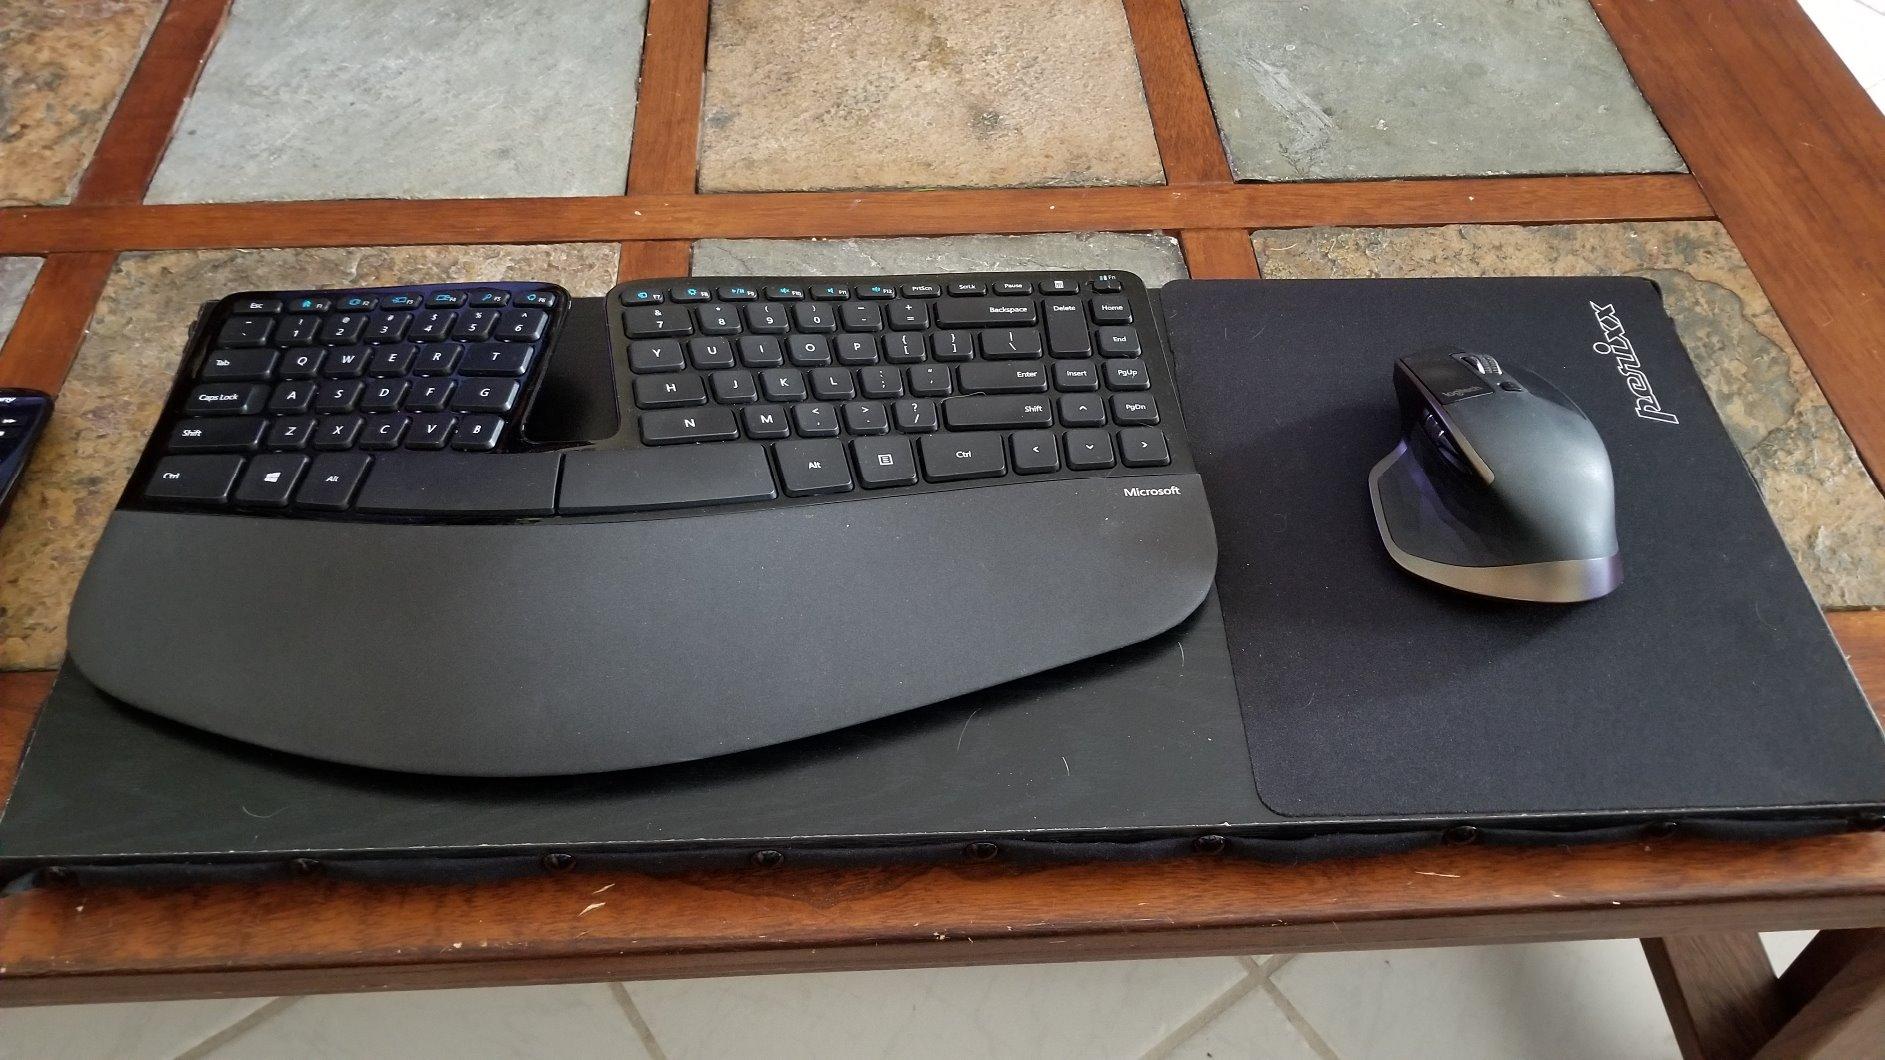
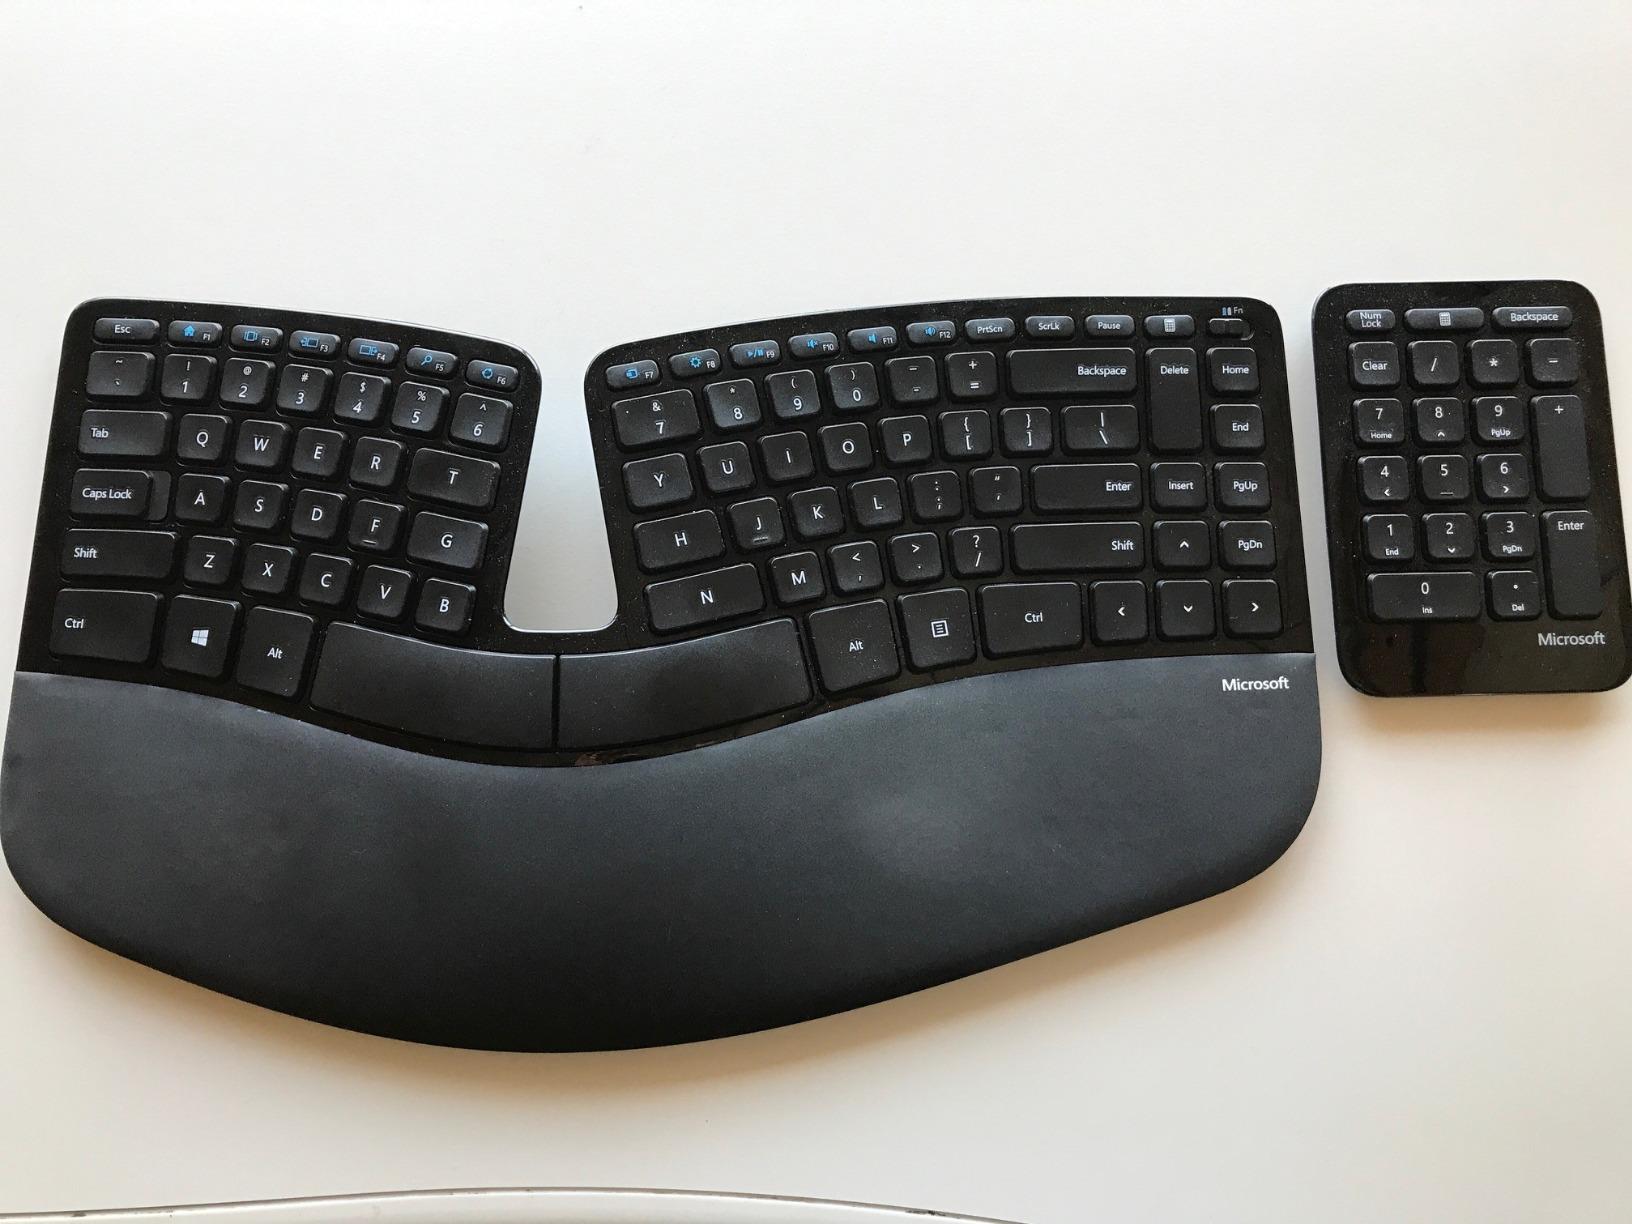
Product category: keyboard
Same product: yes